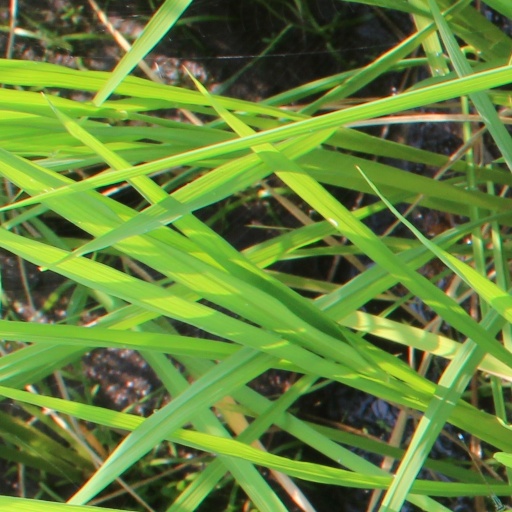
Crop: rice